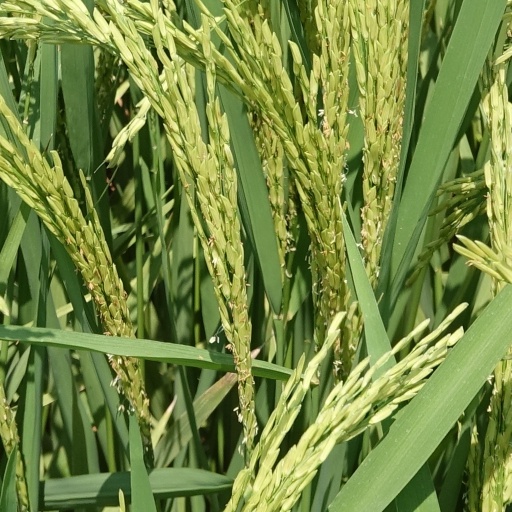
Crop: rice